Samsonite

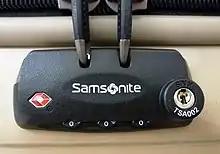
Luggage lock

The company was founded in Denver, Colorado, on March 10, 1910, by Black Hawk, Colorado-born luggage salesman Jesse Shwayder (1882–1970) as the Shwayder Trunk Manufacturing Company. A religious man, Shwayder named one of his initial cases Samson, after the Biblical strongman, and began using the trademark "Samsonite" in 1941 for its tapered vulcanized fiber suitcase, introduced in 1939. In 1965, after the Samsonite suitcase became its best-selling product, the company changed its name to SAMSONITE. For many years the subsidiary SAMSONITE Furniture Co. made folding chairs and card tables in Murfreesboro, Tennessee.